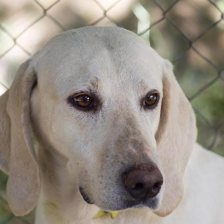
Label: animals